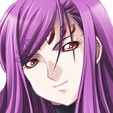
Portrait style: Anime Portrait